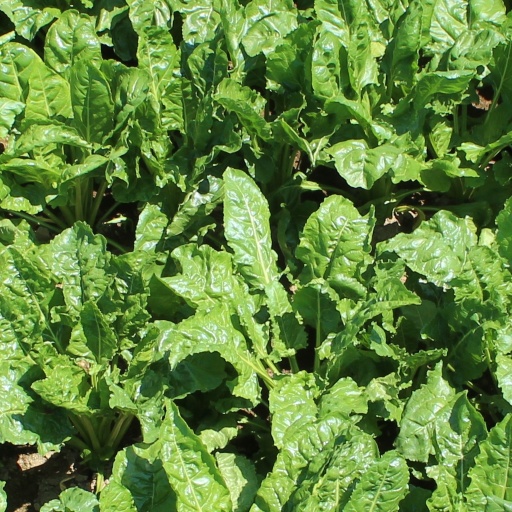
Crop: sugar beet